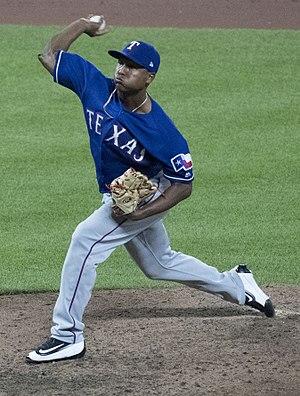
José Ramon Leclerc est un lanceur de relève droitier des Rangers du Texas de la Ligue majeure de baseball.